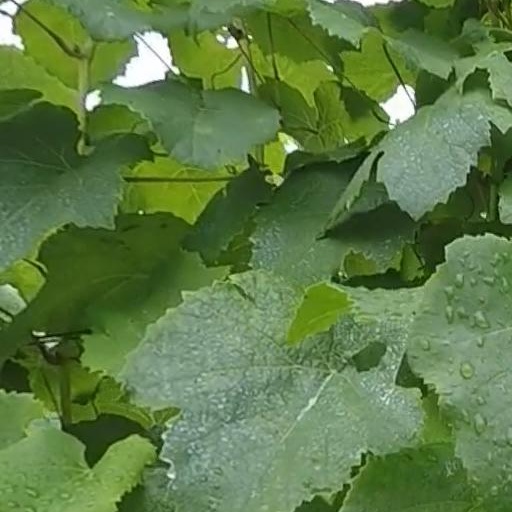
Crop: grape